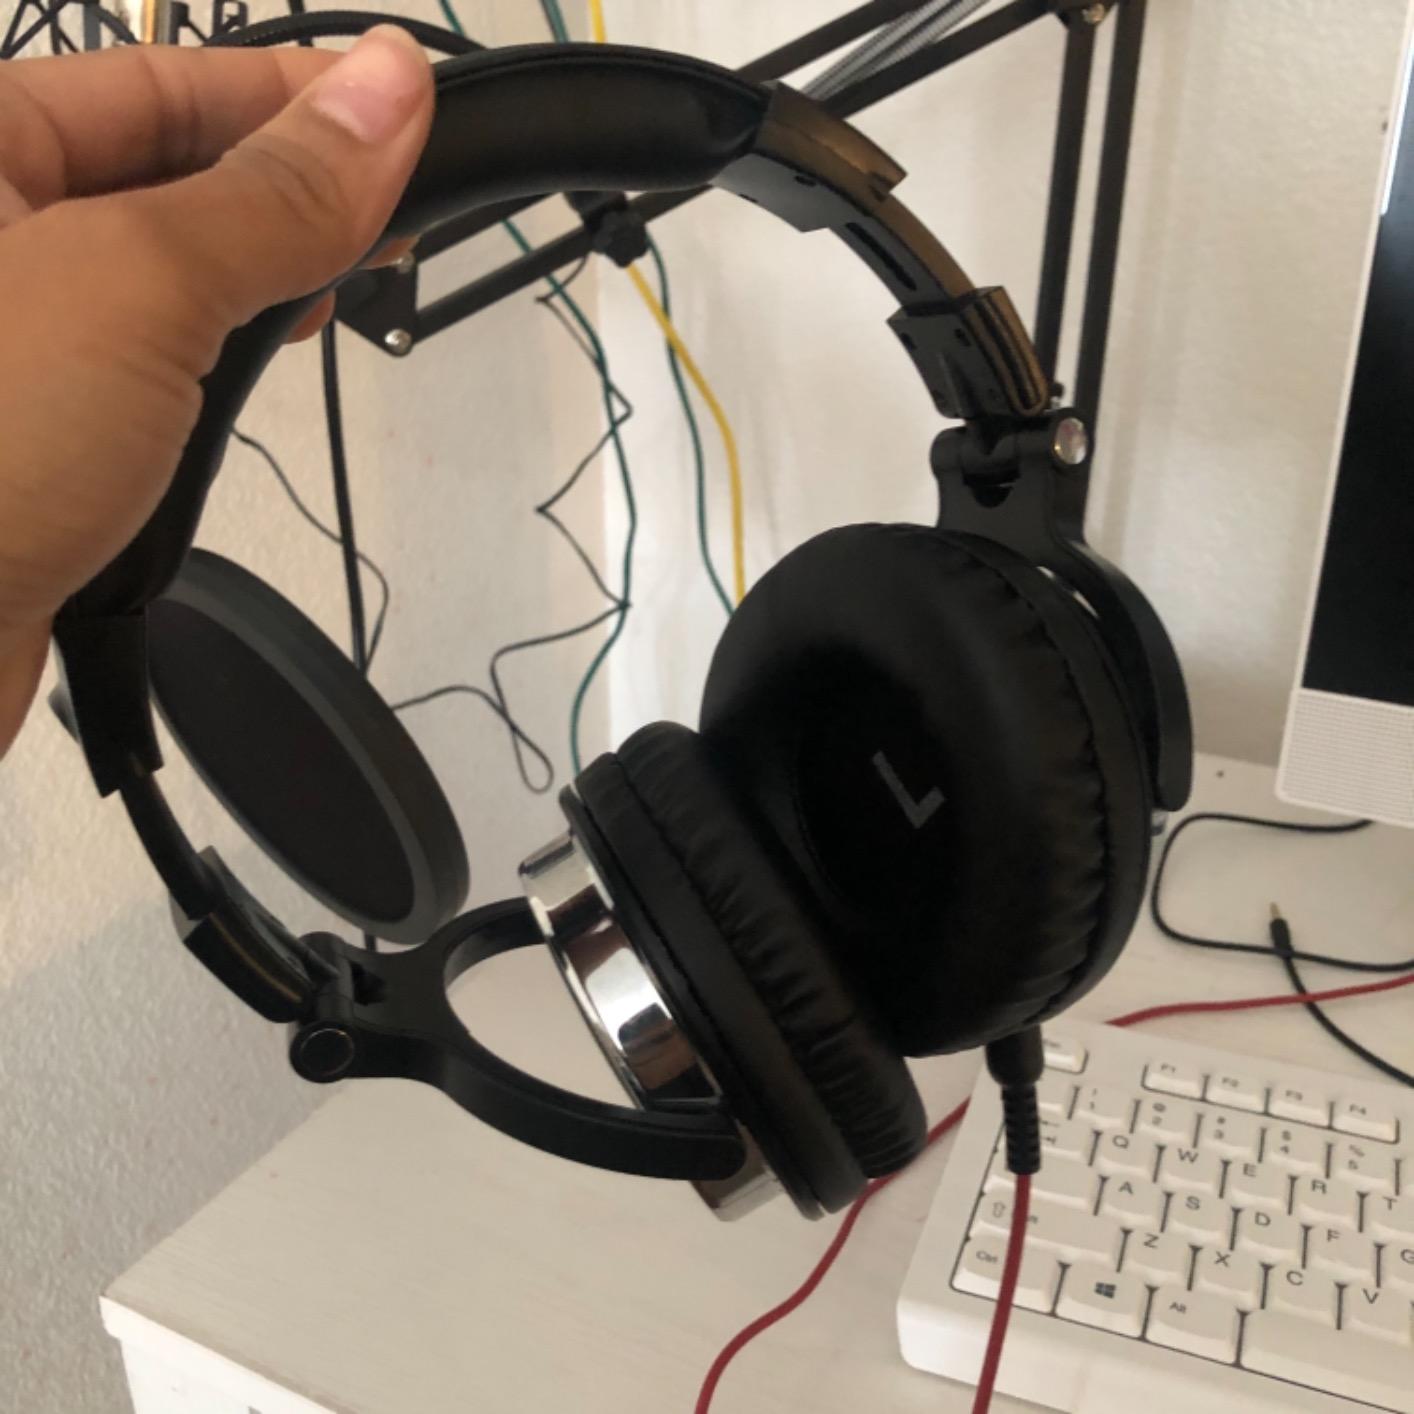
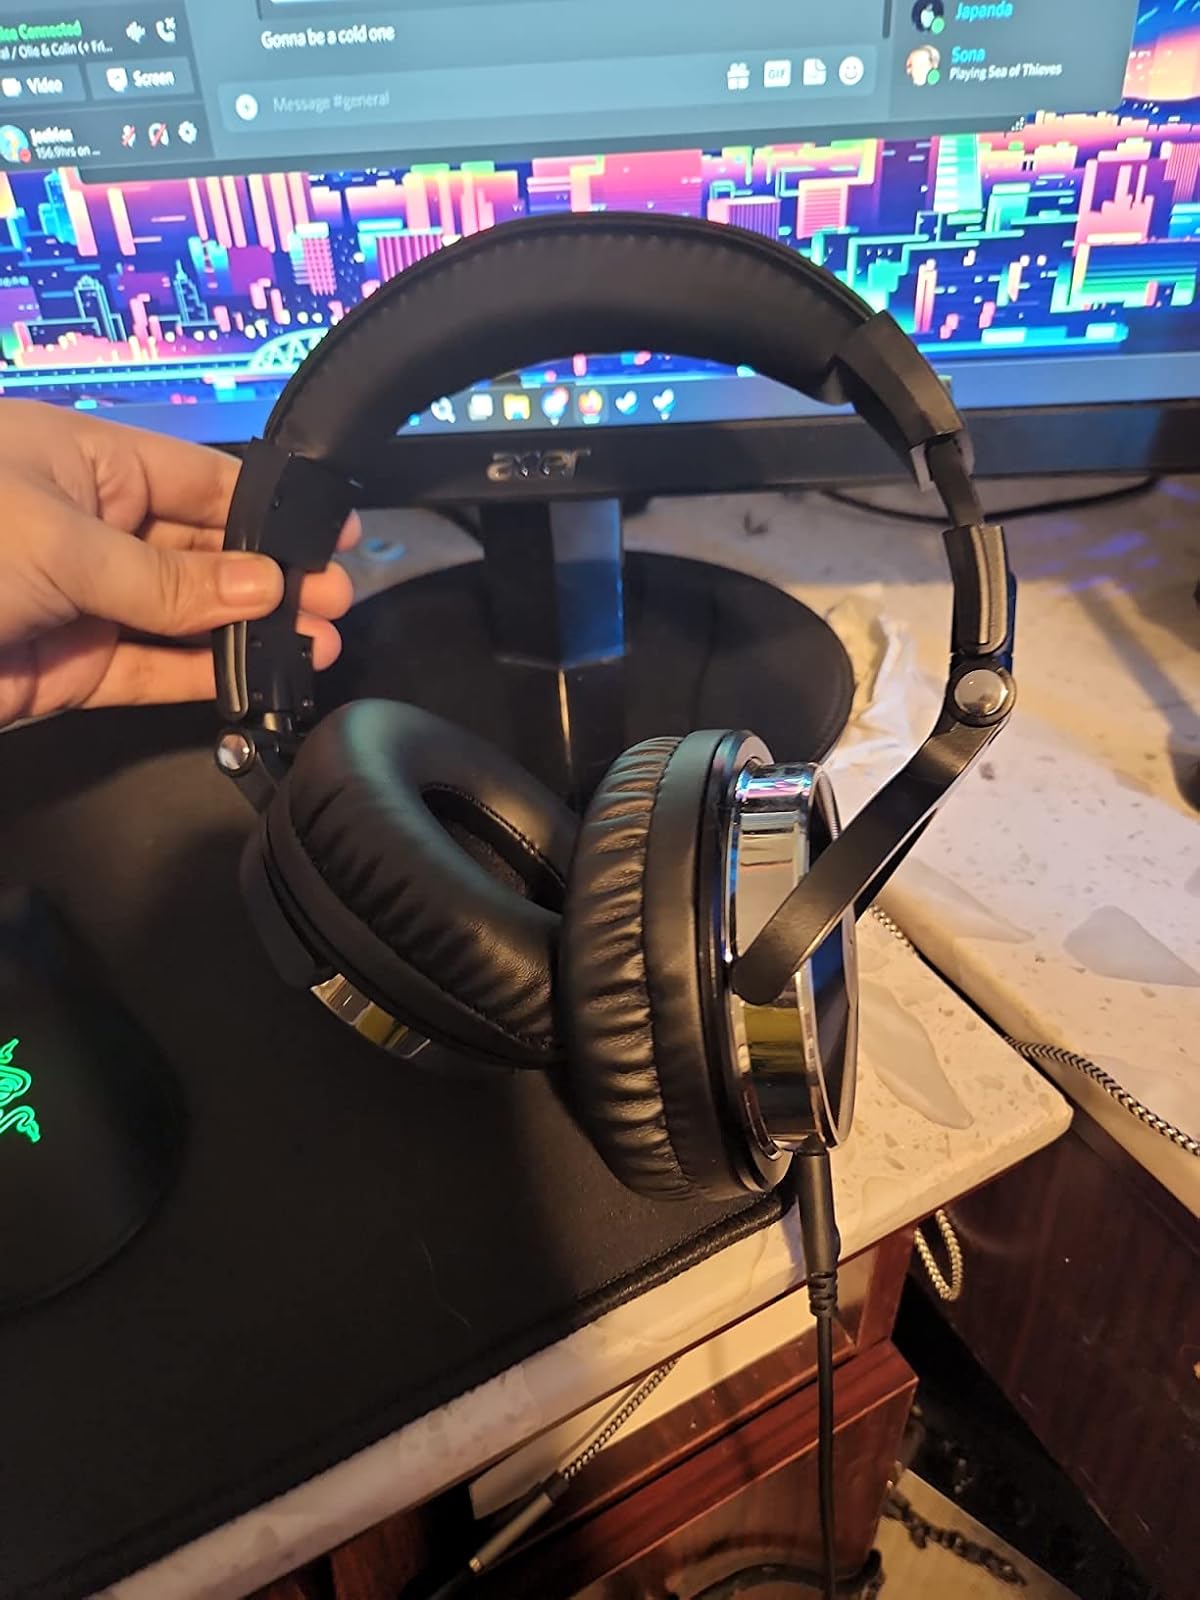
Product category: headphones
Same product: yes